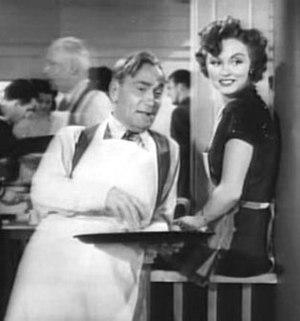
À l’origine meuble de voyage, puis magasin, la cantine est aussi depuis la fin du XIXᵉ siècle un lieu où l’on sert à boire et à manger aux personnes d’une collectivité, et, plus récemment, un service généralement subventionné de restauration collective.
William Demarest est un acteur américain, né le 27 février 1892 à Saint Paul, dans le Minnesota, et mort d'un cancer de la prostate le 28 décembre 1983 à Palm Springs, en Californie.